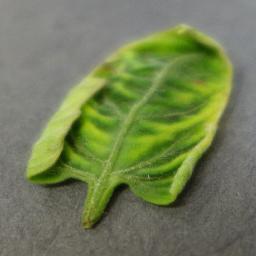
Label: Tomato___Tomato_Yellow_Leaf_Curl_Virus